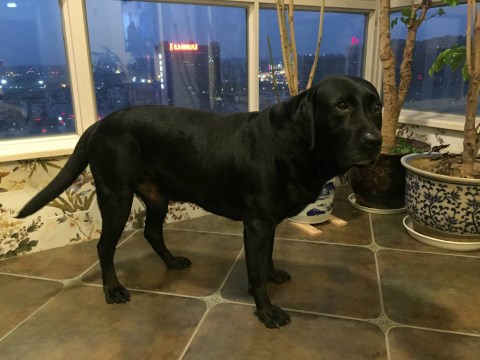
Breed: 3580-n000122-Labrador_retriever